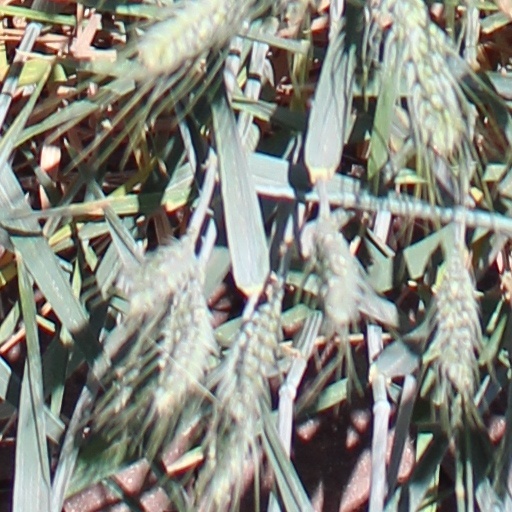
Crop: wheat